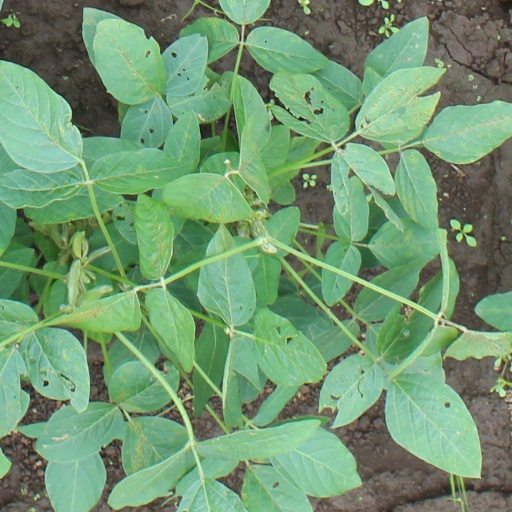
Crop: soybean